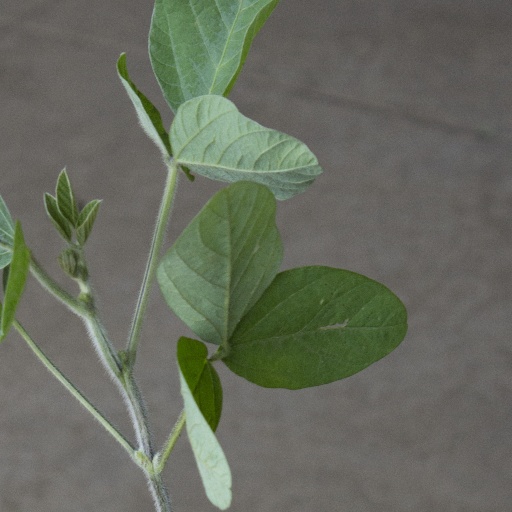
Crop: soybean